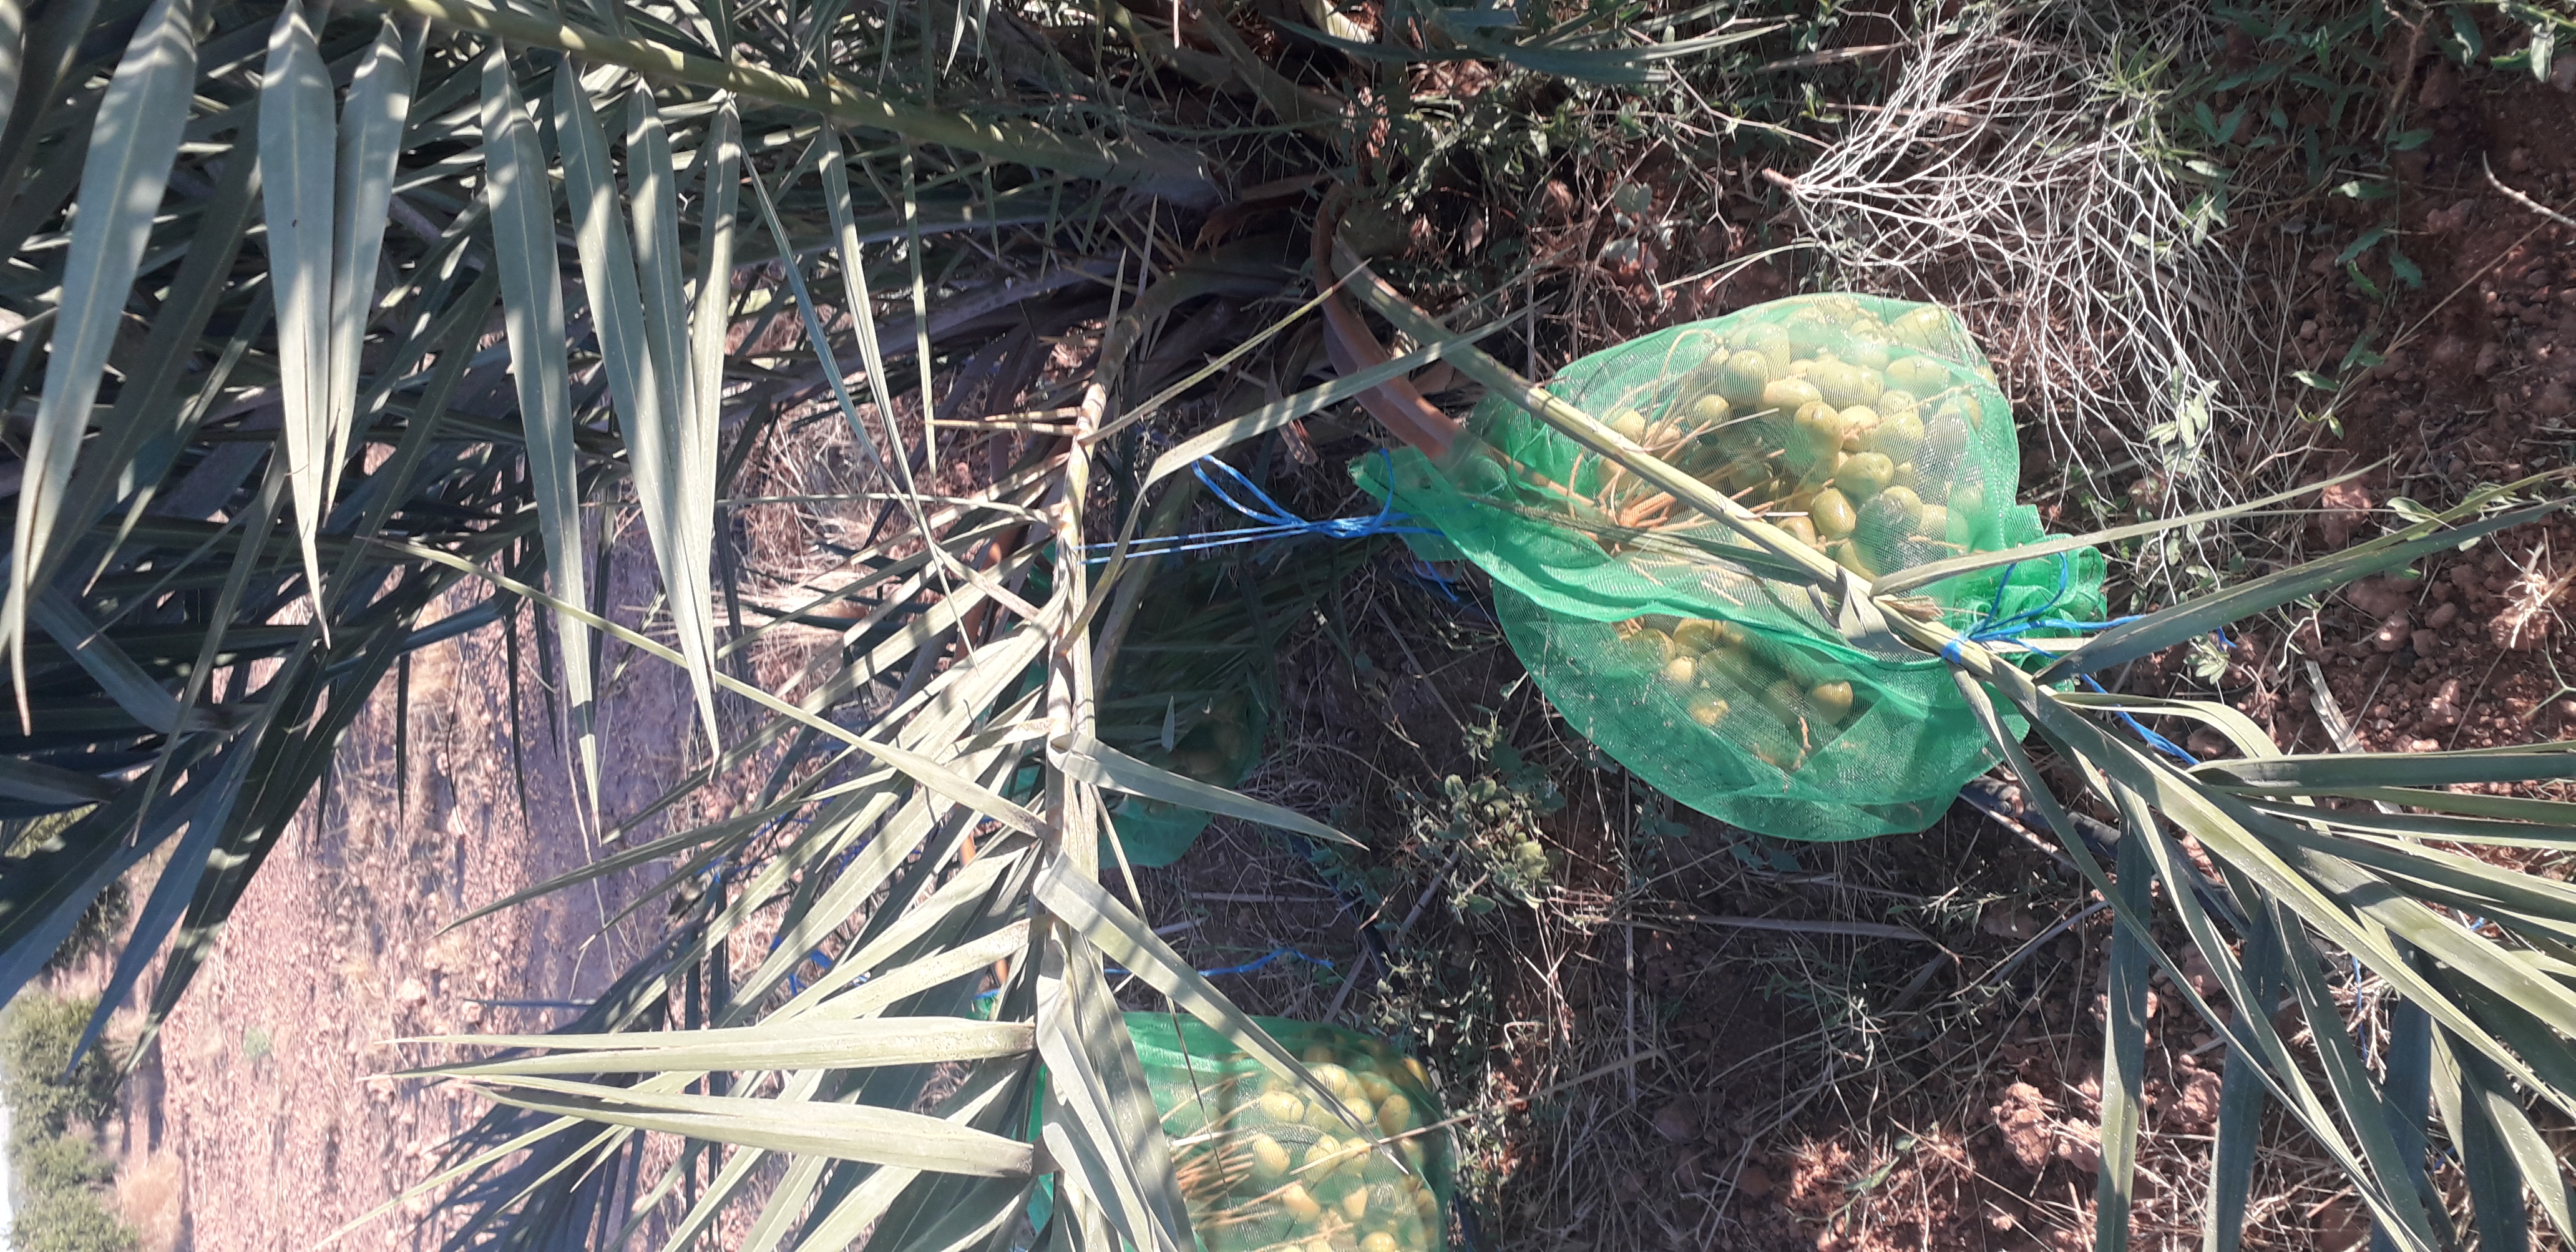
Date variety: Boufagous